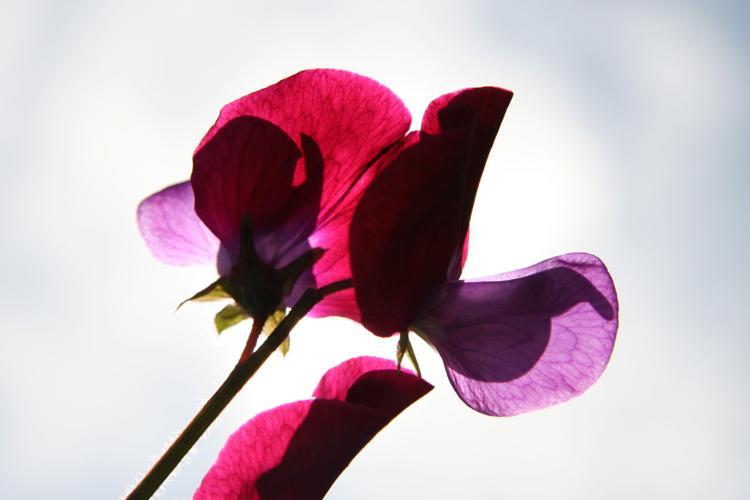
Label: sweet pea